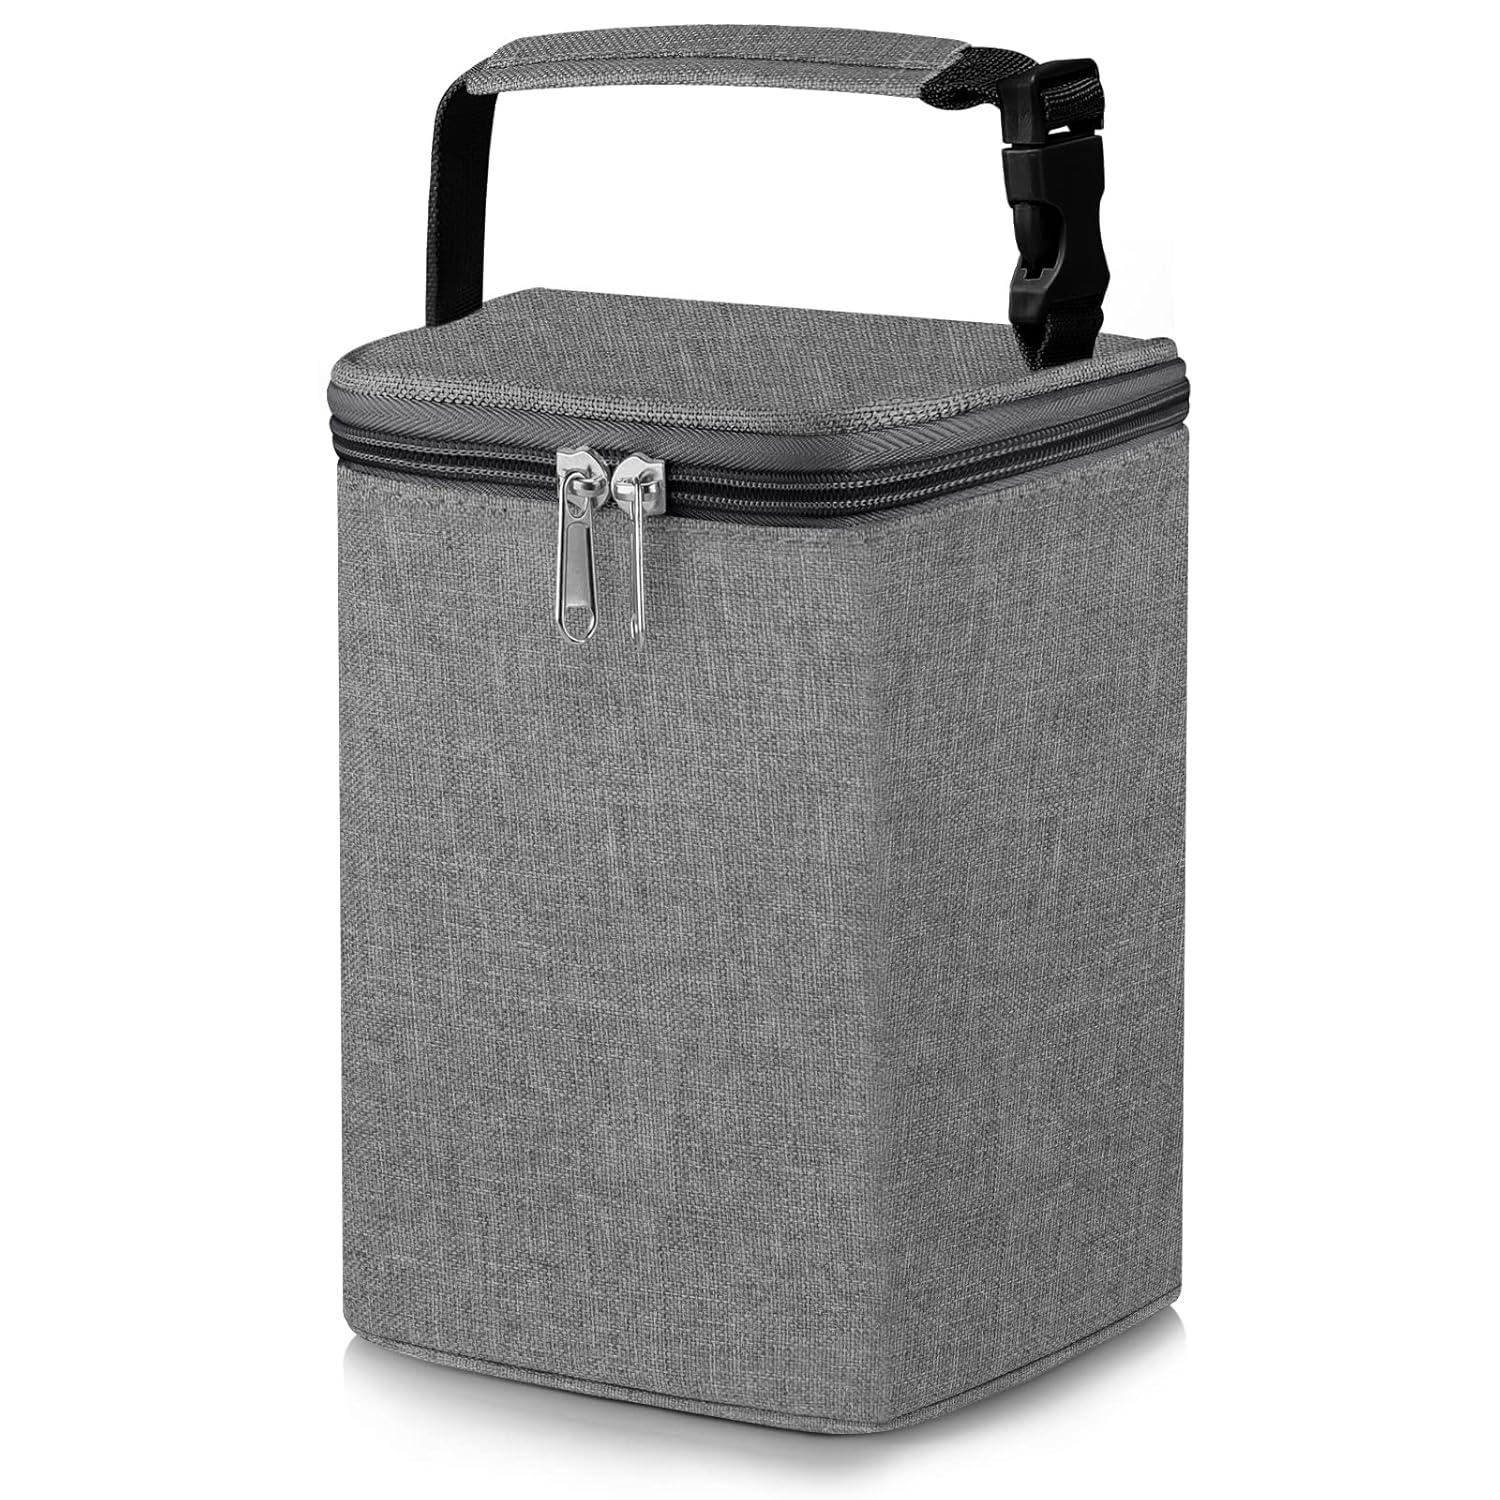
Accmor Breastmilk Cooler Bag, Baby Bottle Cooler Bags, Insulated Tote Bags On The Go, Fits 4 Large 8oz Bottles, for Nursing Mom Daycare Travel
Overview Brand : Accmor Color : All Grey Material : oxford cloth Package Information : Bag Product Dimensions : 9.05"D x 5.9"W x 5.9"H Special Feature : Lightweight, Phone Holder, Portable, Waterproof Included Components : Insulated bottle cooler bag Recommended Uses For Product : Nursing Model Name : AC8379-Grey Pattern : All Grey About this item KEEP COOL OR WARM EFFECTLLY: Insulated lining can keep bottles cool or warm, will help your food or drinks keep the optimal temperature. HIGH QUALITY MATERIALS: Made of high quality water-resistant composite oxford fabric, 8mm extra-thick EPE foam and food-grade aluminum foil liner. No odor, non-toxic, food safe, durable, lightweight. Effectively keep bottles stay cold, warm or fresh for hours, it keeps breast milk fresh. LARGE CAPACITY: The milk bottle cooler bag's size is 9.05 x 5.9 x 5.9(in)/23 x 16 x 16(cm). Suitable for up to 4 large 8oz baby bottles at once, meet baby daily needs. Perfect cooler bag for transporting breast milk from work to home or leave with daycare. It also can be used as lunch bag. PORTABLE WITH DETACHABLE BUCKLE: The detachable buckle design of the reusable baby bottle bag ensures you two portable carry ways, handhold or hanging on a stroller, together with soft nylon handle, let you carry the bottle bag effortlessly and comfortably. BEST GIFT: A best gift for breastfeeding moms or working mothers when going out, working, shopping, traveling, etc.
Brand: Accmor
Category: Baby & Toddler > Nursing & Feeding > Breast Pump Accessories > Carrying Bags & Totes